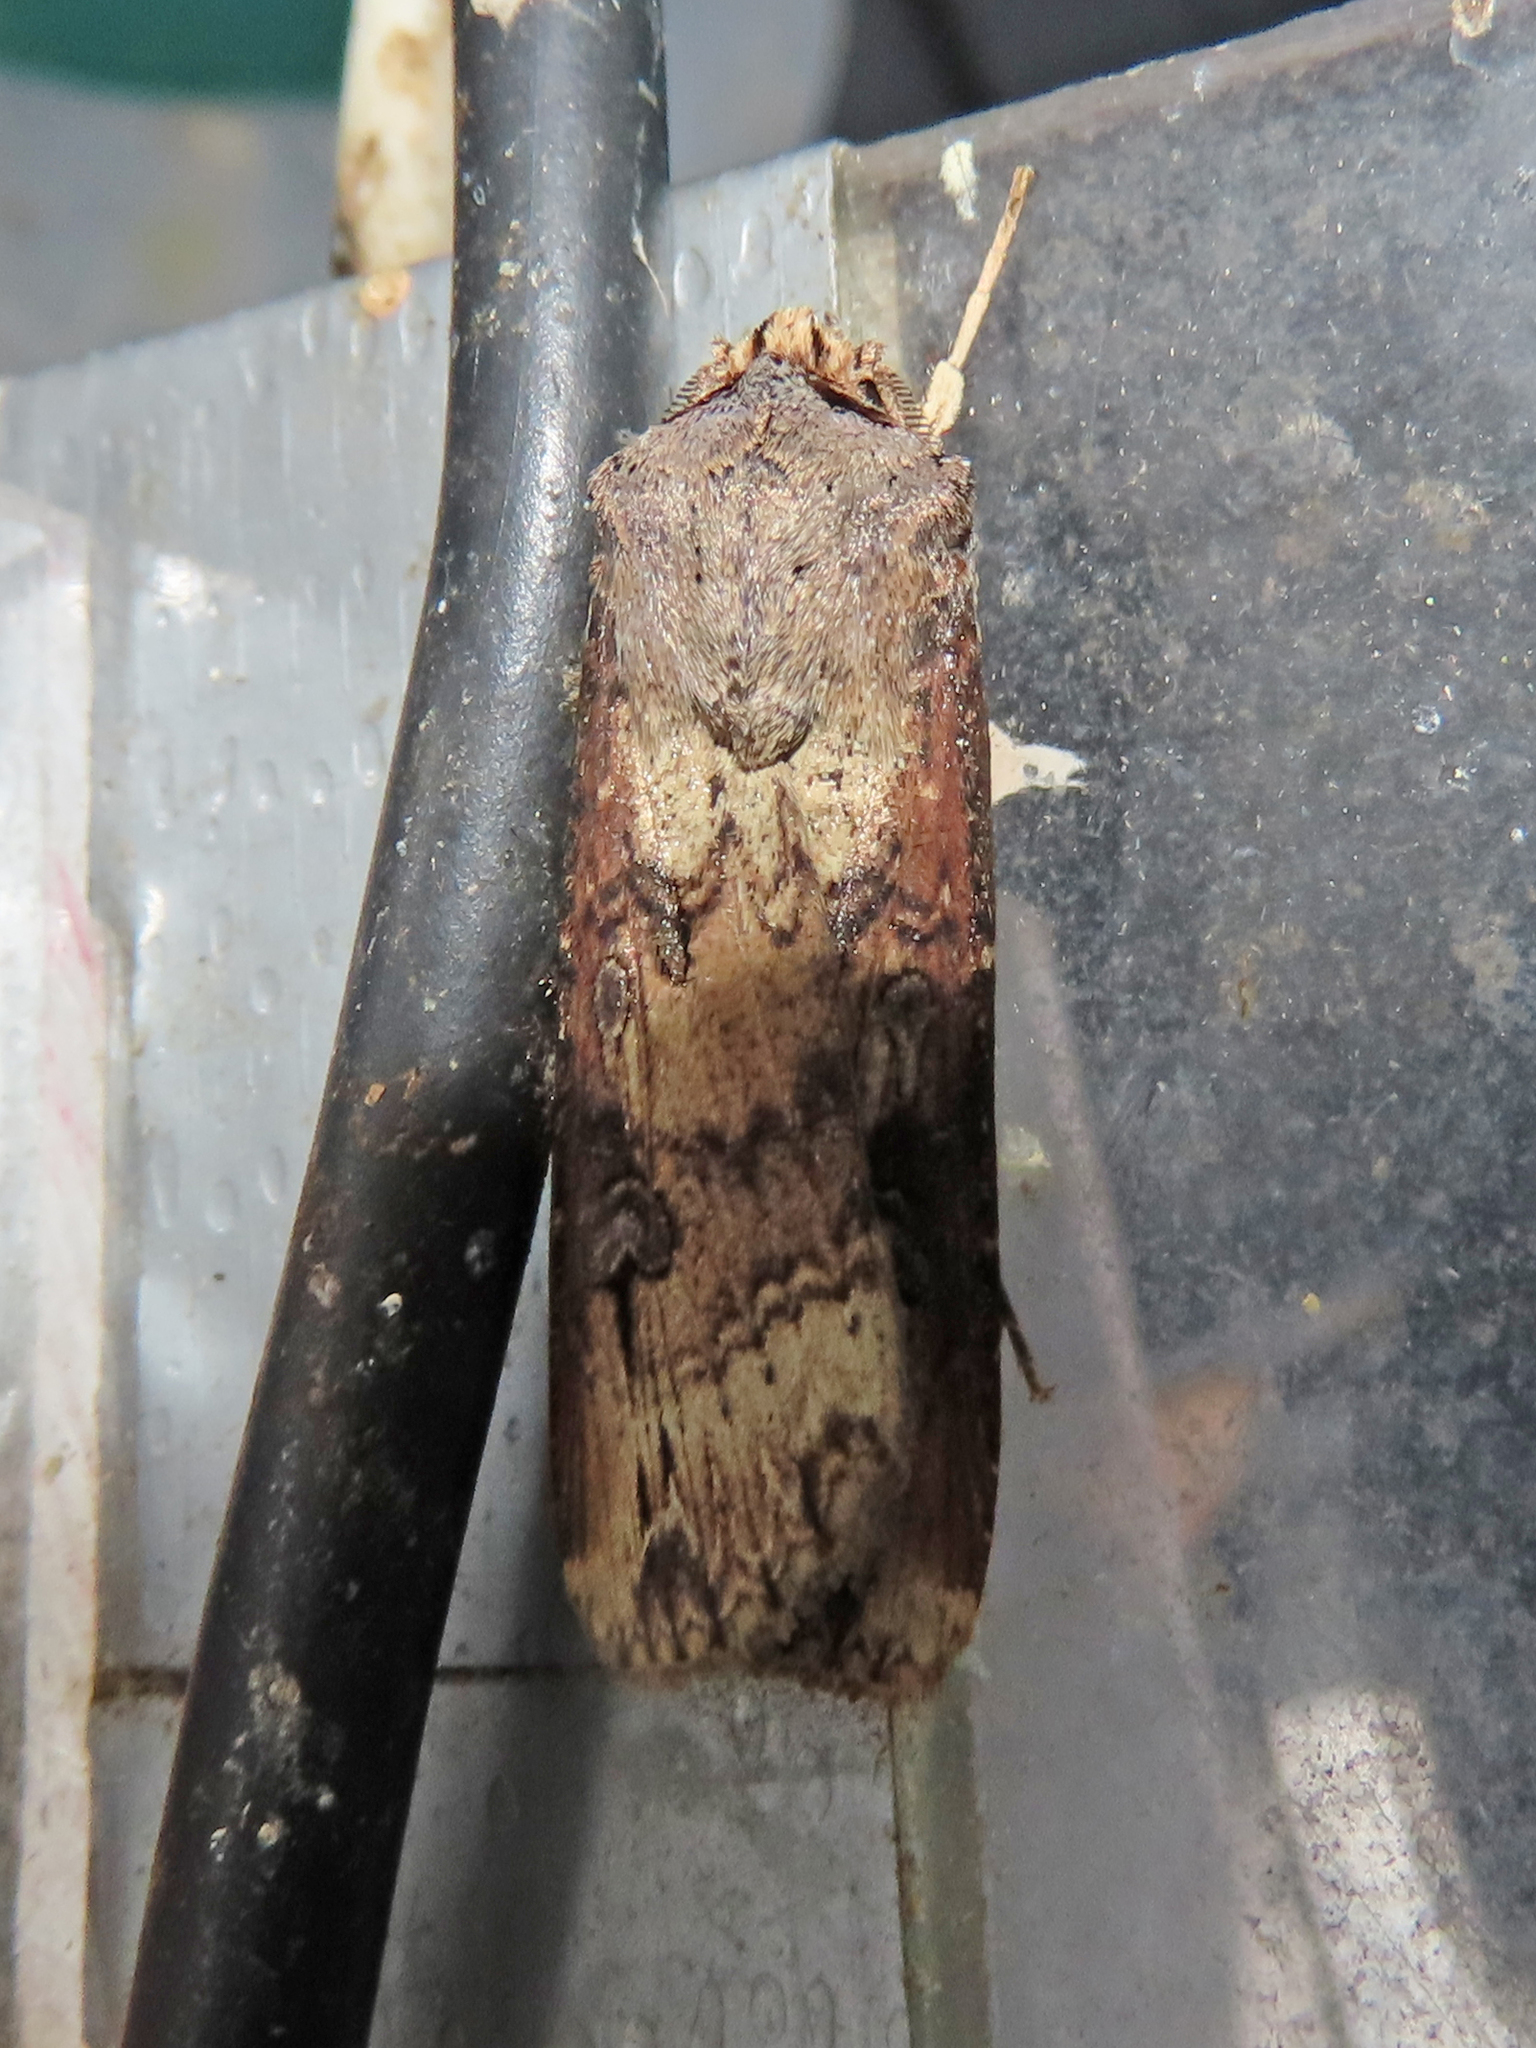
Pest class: cutworms